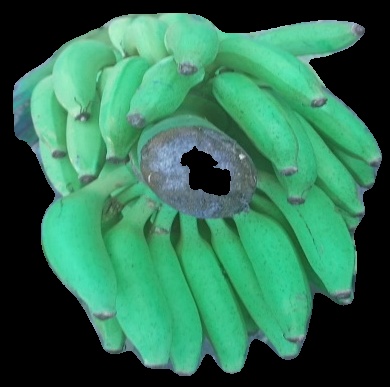
Variety: elakki-bale
Grade: grade2